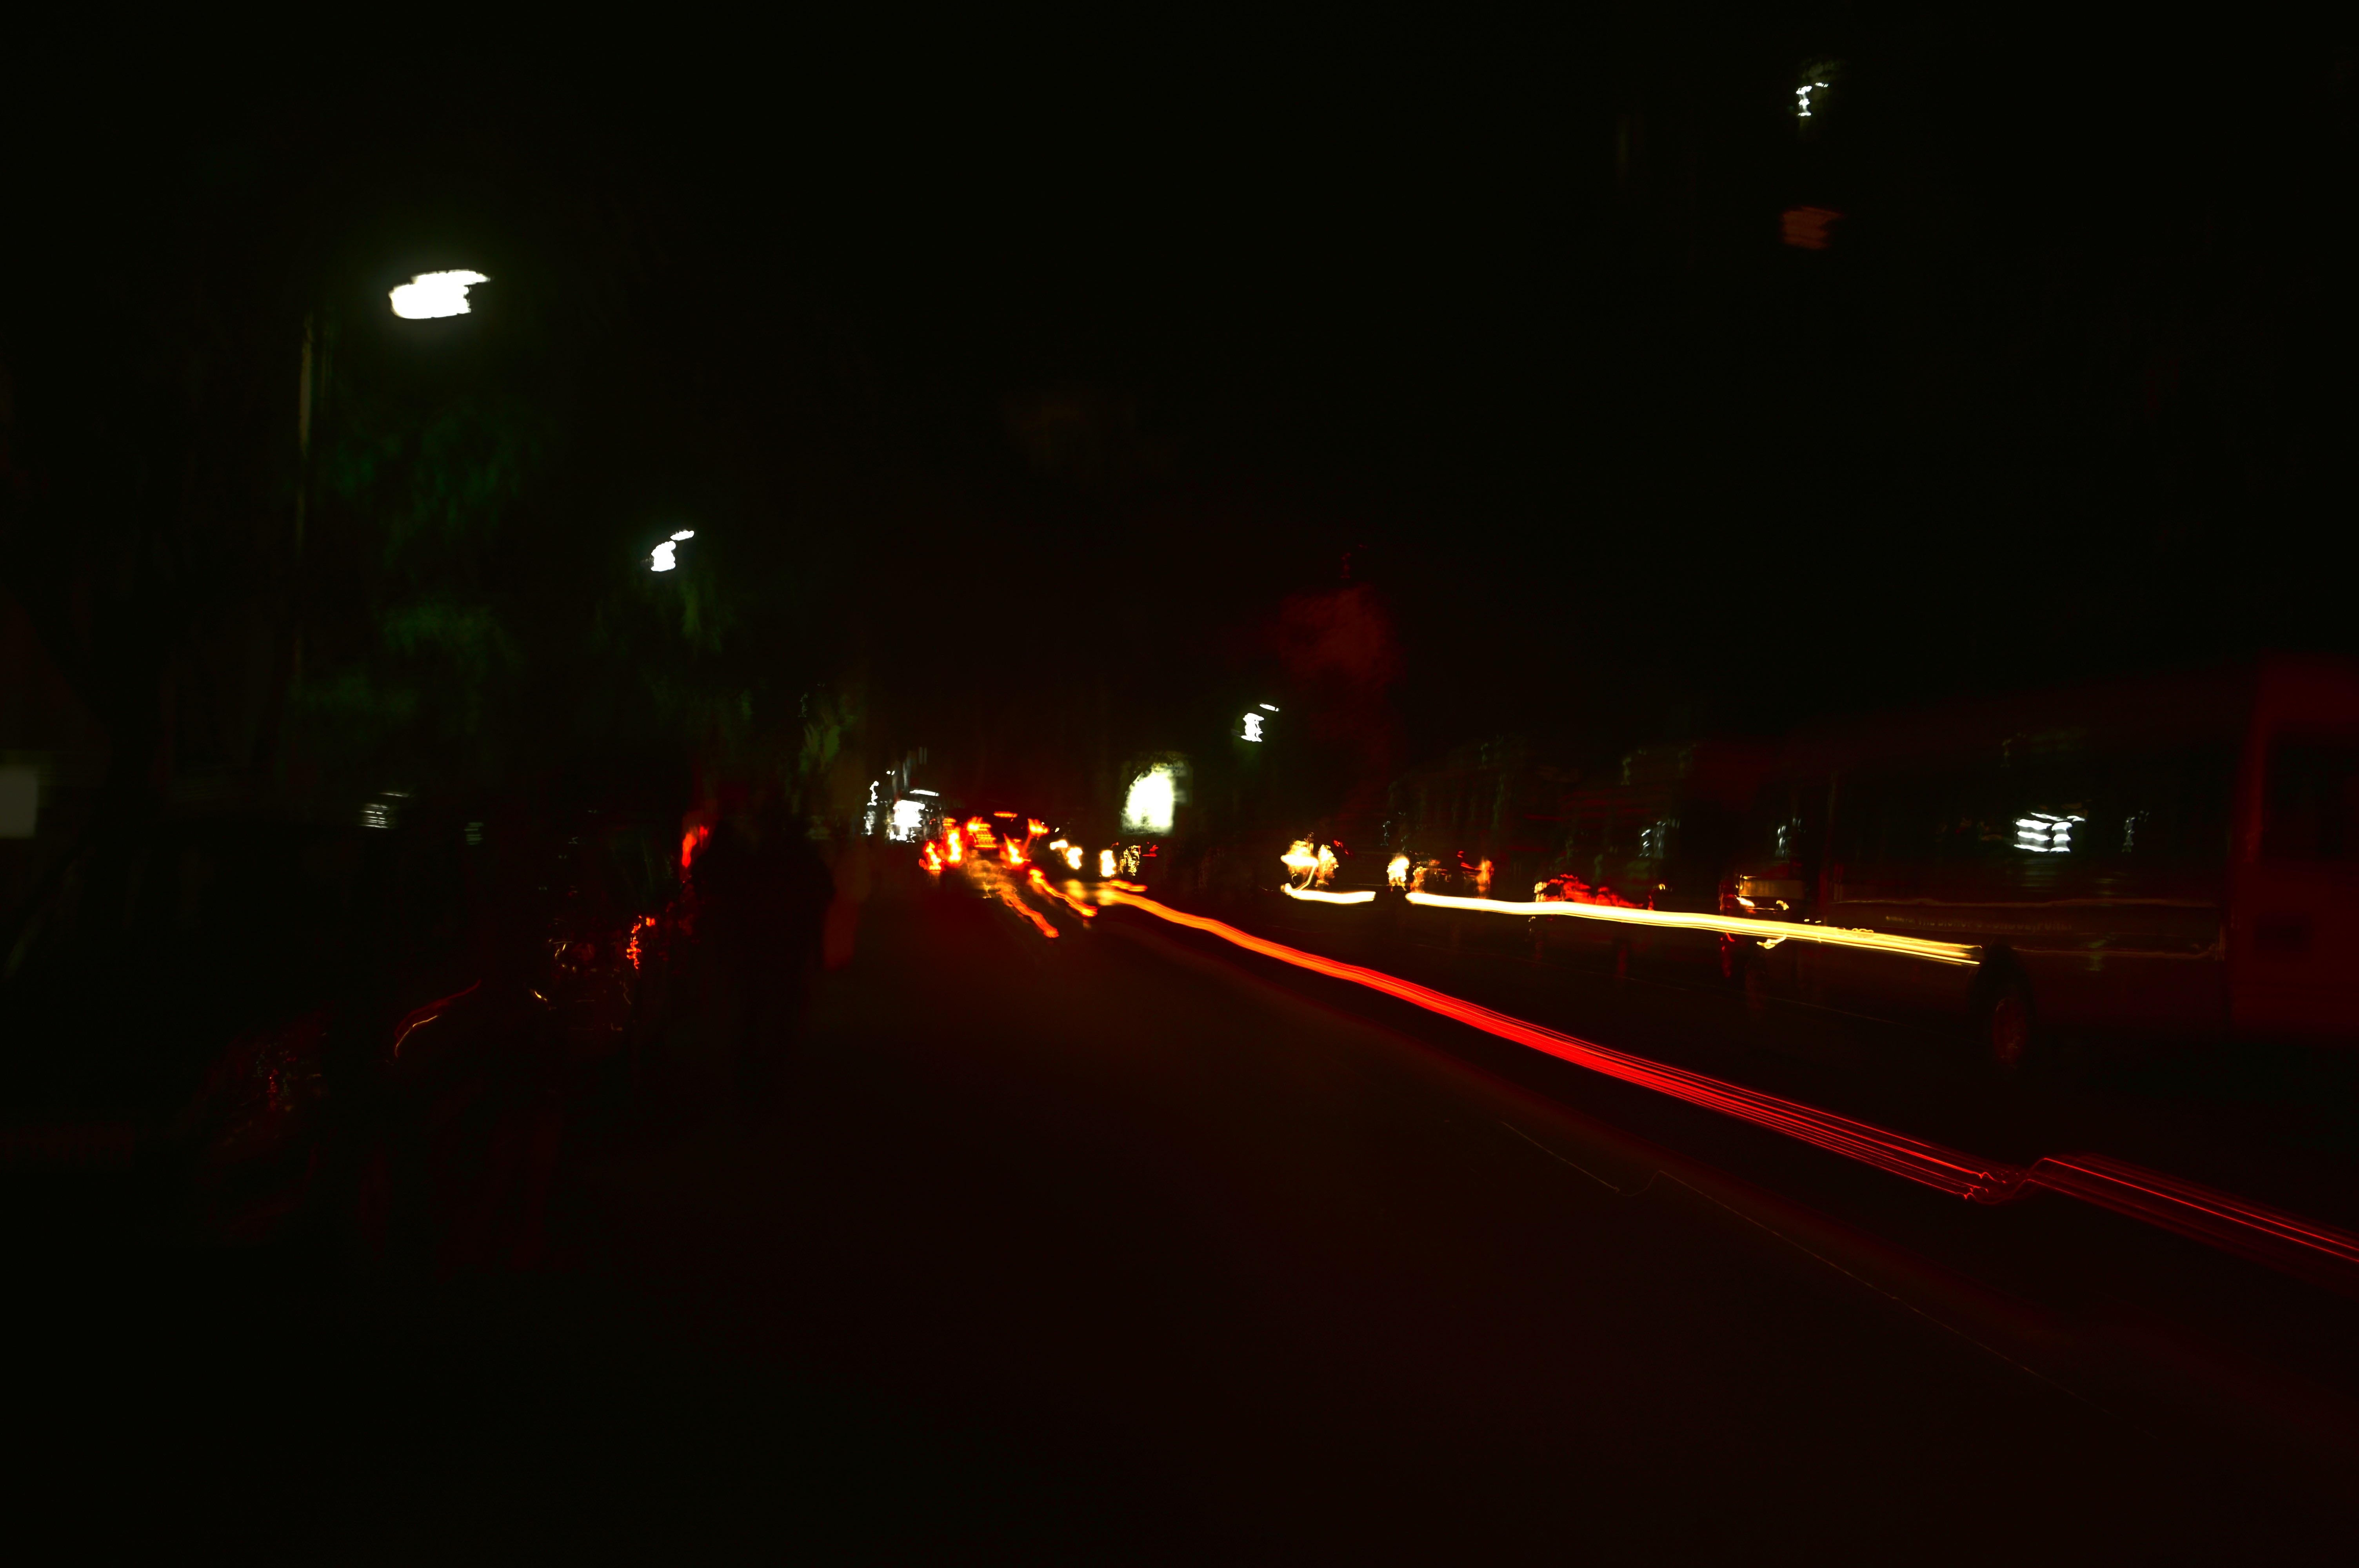
light, night, evening, darkness, street light, lighting, midnight